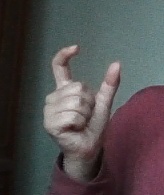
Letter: nun